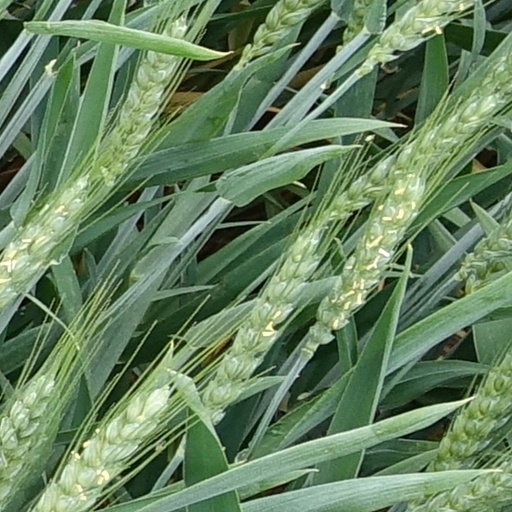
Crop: wheat